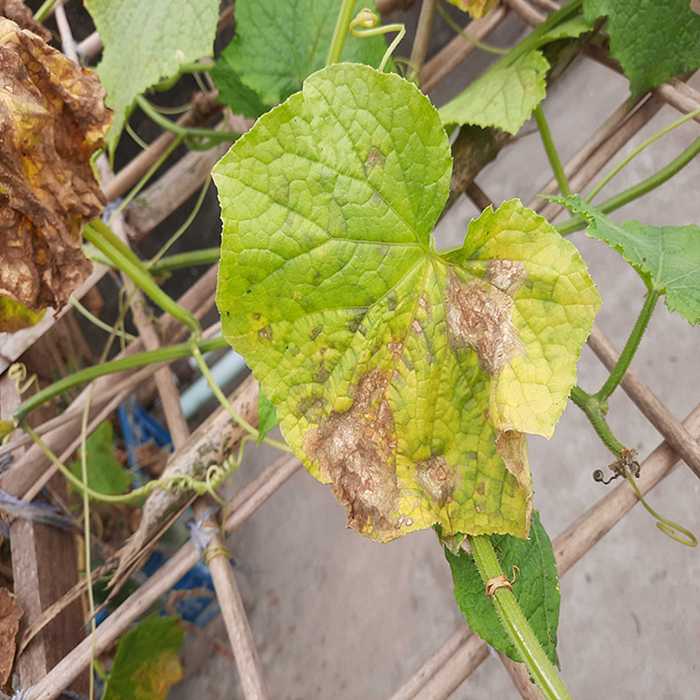
Plant: Cucumber
Label: Anthracnose lesions